Nemiroff

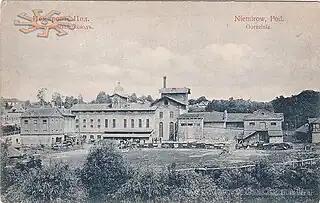
Nemiroff's old production facilities

In 1872, Count Grigory Stroganov opened a distillery in Nemyriv, and his daughter, Princess Maria Shcherbatova, continued the business. She hired the Czech architect Jiří Stibral, who designed many buildings in the city, including a new furnace. Under the leadership of Maria Shcherbatova, the distillery reached record production volumes at that time — more than 5,000 half-liter bottles per day. The distillery in Nemyriv was the first to start making alcohol from grain instead of raw potatoes. Products were transported throughout Europe.